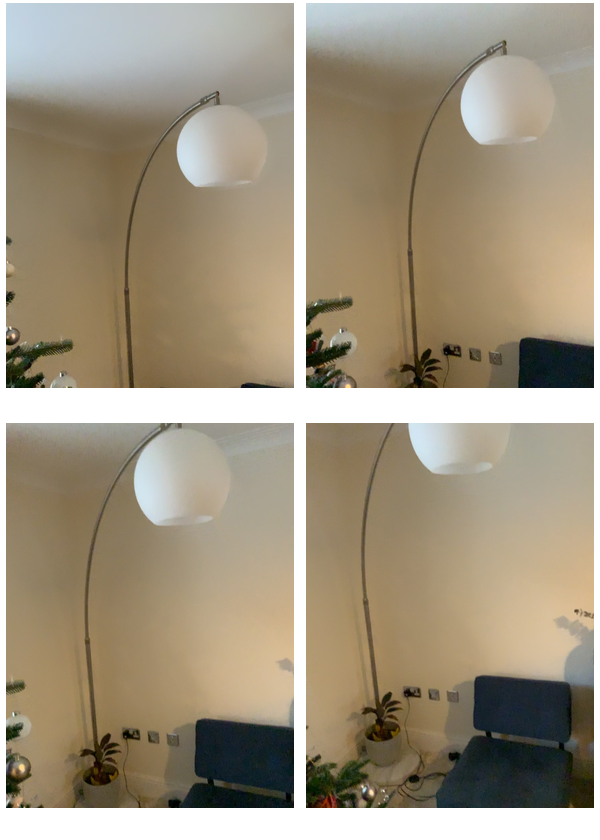Task instruction: Power on the lamp.
Answer: {"task_instruction": "Power on the lamp.", "nodes": ["power strip / electric outlet", "lamp"], "edges": [{"functional_relationship": "providepower", "object1": "power strip / electric outlet", "object2": "lamp", "spatial_relations": ["lower_than", "right_of", "behind"], "is_touching": false}], "action_type": "insert", "function_type": "power_supply"}